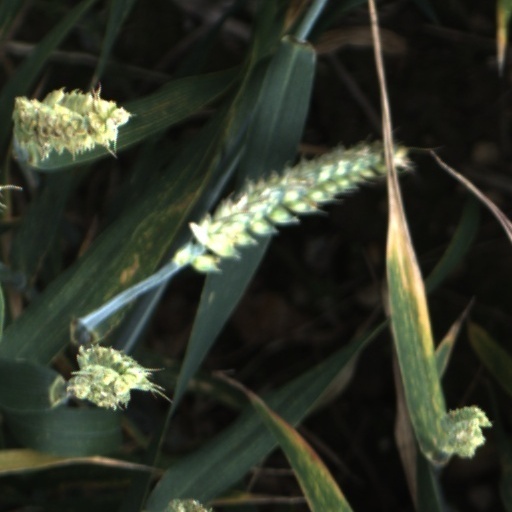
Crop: wheat